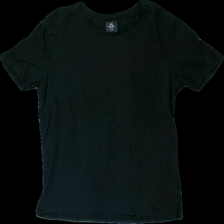
View: front
Type: T-shirt
Category: Men
Brand: Lager 157
Colors: Black
Material: 100% cotton
Cut: Regular
Size: L
Season: All
Damage location: middle center
Damage 2 location: middle right
Damage 3 location: bottom center
Price range: <50
Recommended usage: Export
Description: svart t-shirt, luddig i färgen ( lätt urtvättad)